List of North Carolina Tar Heels in the NFL draft

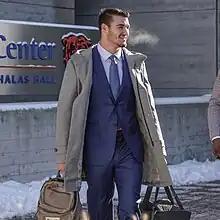
A man in a suit with a jacket draped over him.

The North Carolina Tar Heels football team, representing the University of North Carolina at Chapel Hill, has had 225 American football players drafted into the National Football League (NFL) since the league began holding drafts in 1936. The highest that a Tar Heel has ever been drafted is second overall, which has happened on four occasions: Ken Willard in 1965, Lawrence Taylor in 1981, Julius Peppers in 2002, and Mitch Trubisky in 2017 The Buffalo Bills and Washington Redskins have drafted the most Tar Heels with sixteen and fifteen, respectively. Every current NFL franchise has drafted a player from North Carolina.